Kropyvna Regiment

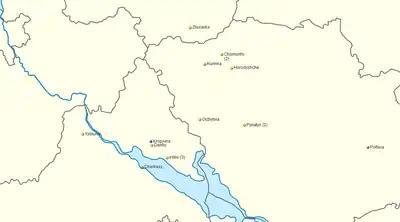
Kropyvna regiment sotnias location

The regiment comprised 14 sotnias with 2010 cossacks:
Zaruba and Kryvoshyia give the regiment 1992 cossacks in 1649. Giving 3 Irkliiv companies 631 cossacks, the register lists them having 640. Also 2 Pyriatyn companies had 307, as opposed to registers 306. Other discrepancies are shown in.
In 1650 register sent by Bohdan Khmelnytsky to Alexis of Russia, strength of regiment is given at 2053.